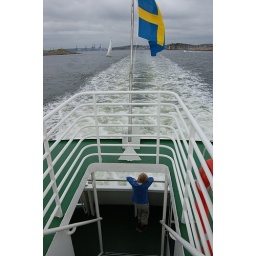
All little boys are required to wear light sweaters in official Swedish blue and a white collar.